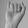
ASL letter: I